Women in ancient Rome

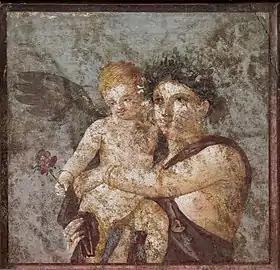
A maenad with a cupid in her arms, fresco, 1st century AD

Divorce was a legal but relatively informal affair which mainly involved a wife leaving her husband’s house and taking back her dowry. According to the historian Valerius Maximus, divorces were taking place by 604 BCE or earlier, and the law code as embodied in the mid-5th century BCE by the Twelve Tables provides for divorce. Divorce was socially acceptable if carried out within social norms ("mos maiorum"). By the time of Cicero and Julius Caesar, divorce was relatively common and "shame-free", the subject of gossip rather than a social disgrace. Valerius says that Lucius Annius was disapproved of because he divorced his wife without consulting his friends; that is, he undertook the action for his own purposes and without considering its effects on his social network ("amicitia" and "clientela"). The censors of 307 BCE thus expelled him from the Senate for moral turpitude.